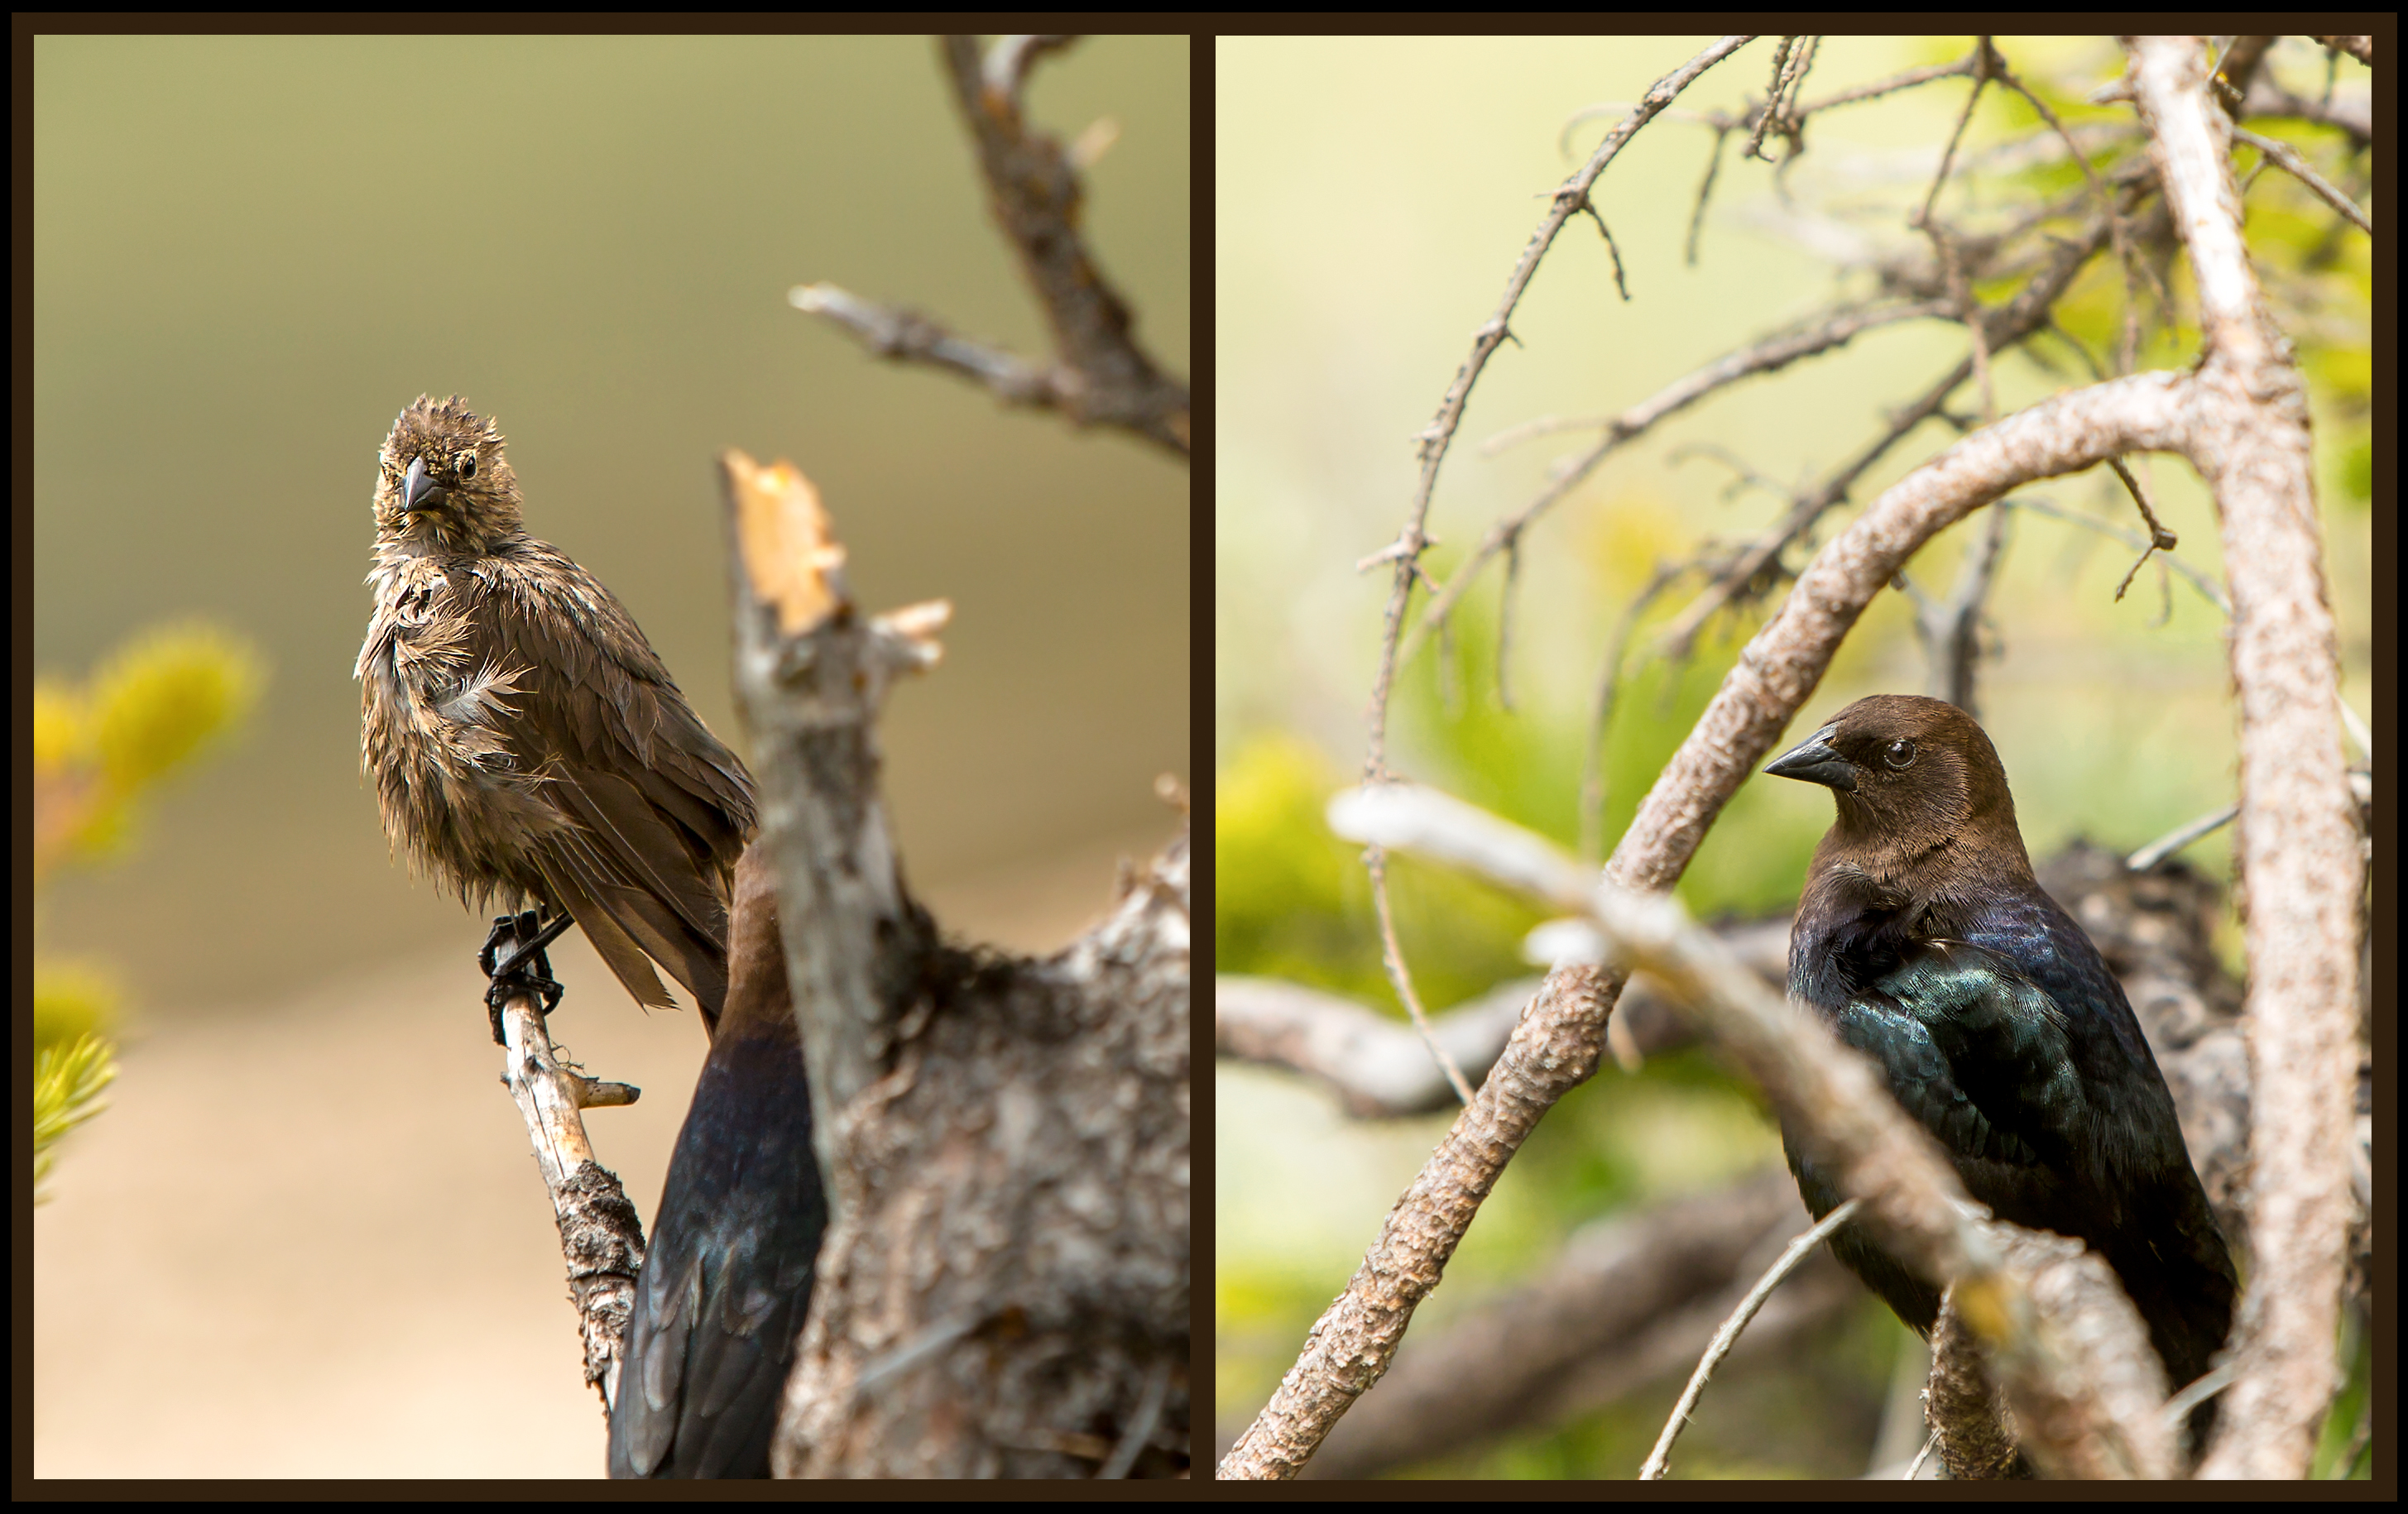
nature, branch, bird, animal, male, female, wildlife, beak, couple, two, fauna, plumage, canada, vertebrate, pair, sparrow, brownheadedcowbird, perching bird